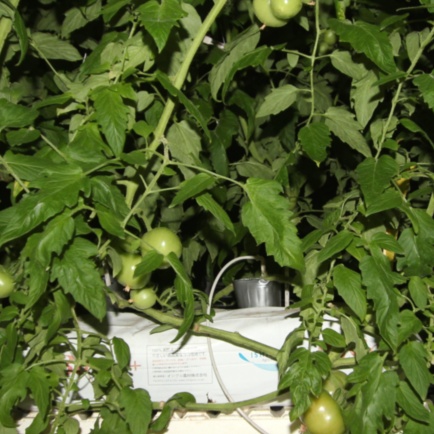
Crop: tomato